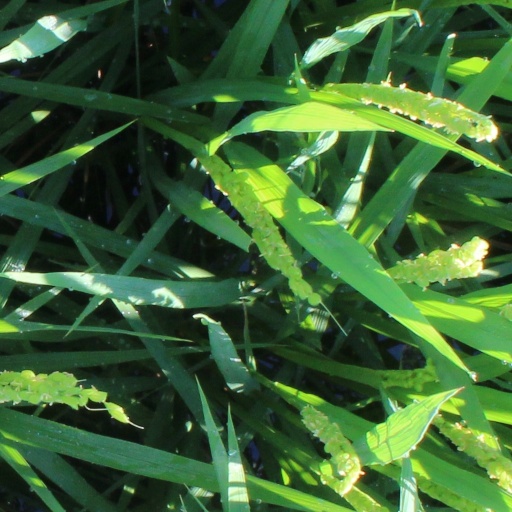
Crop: rice